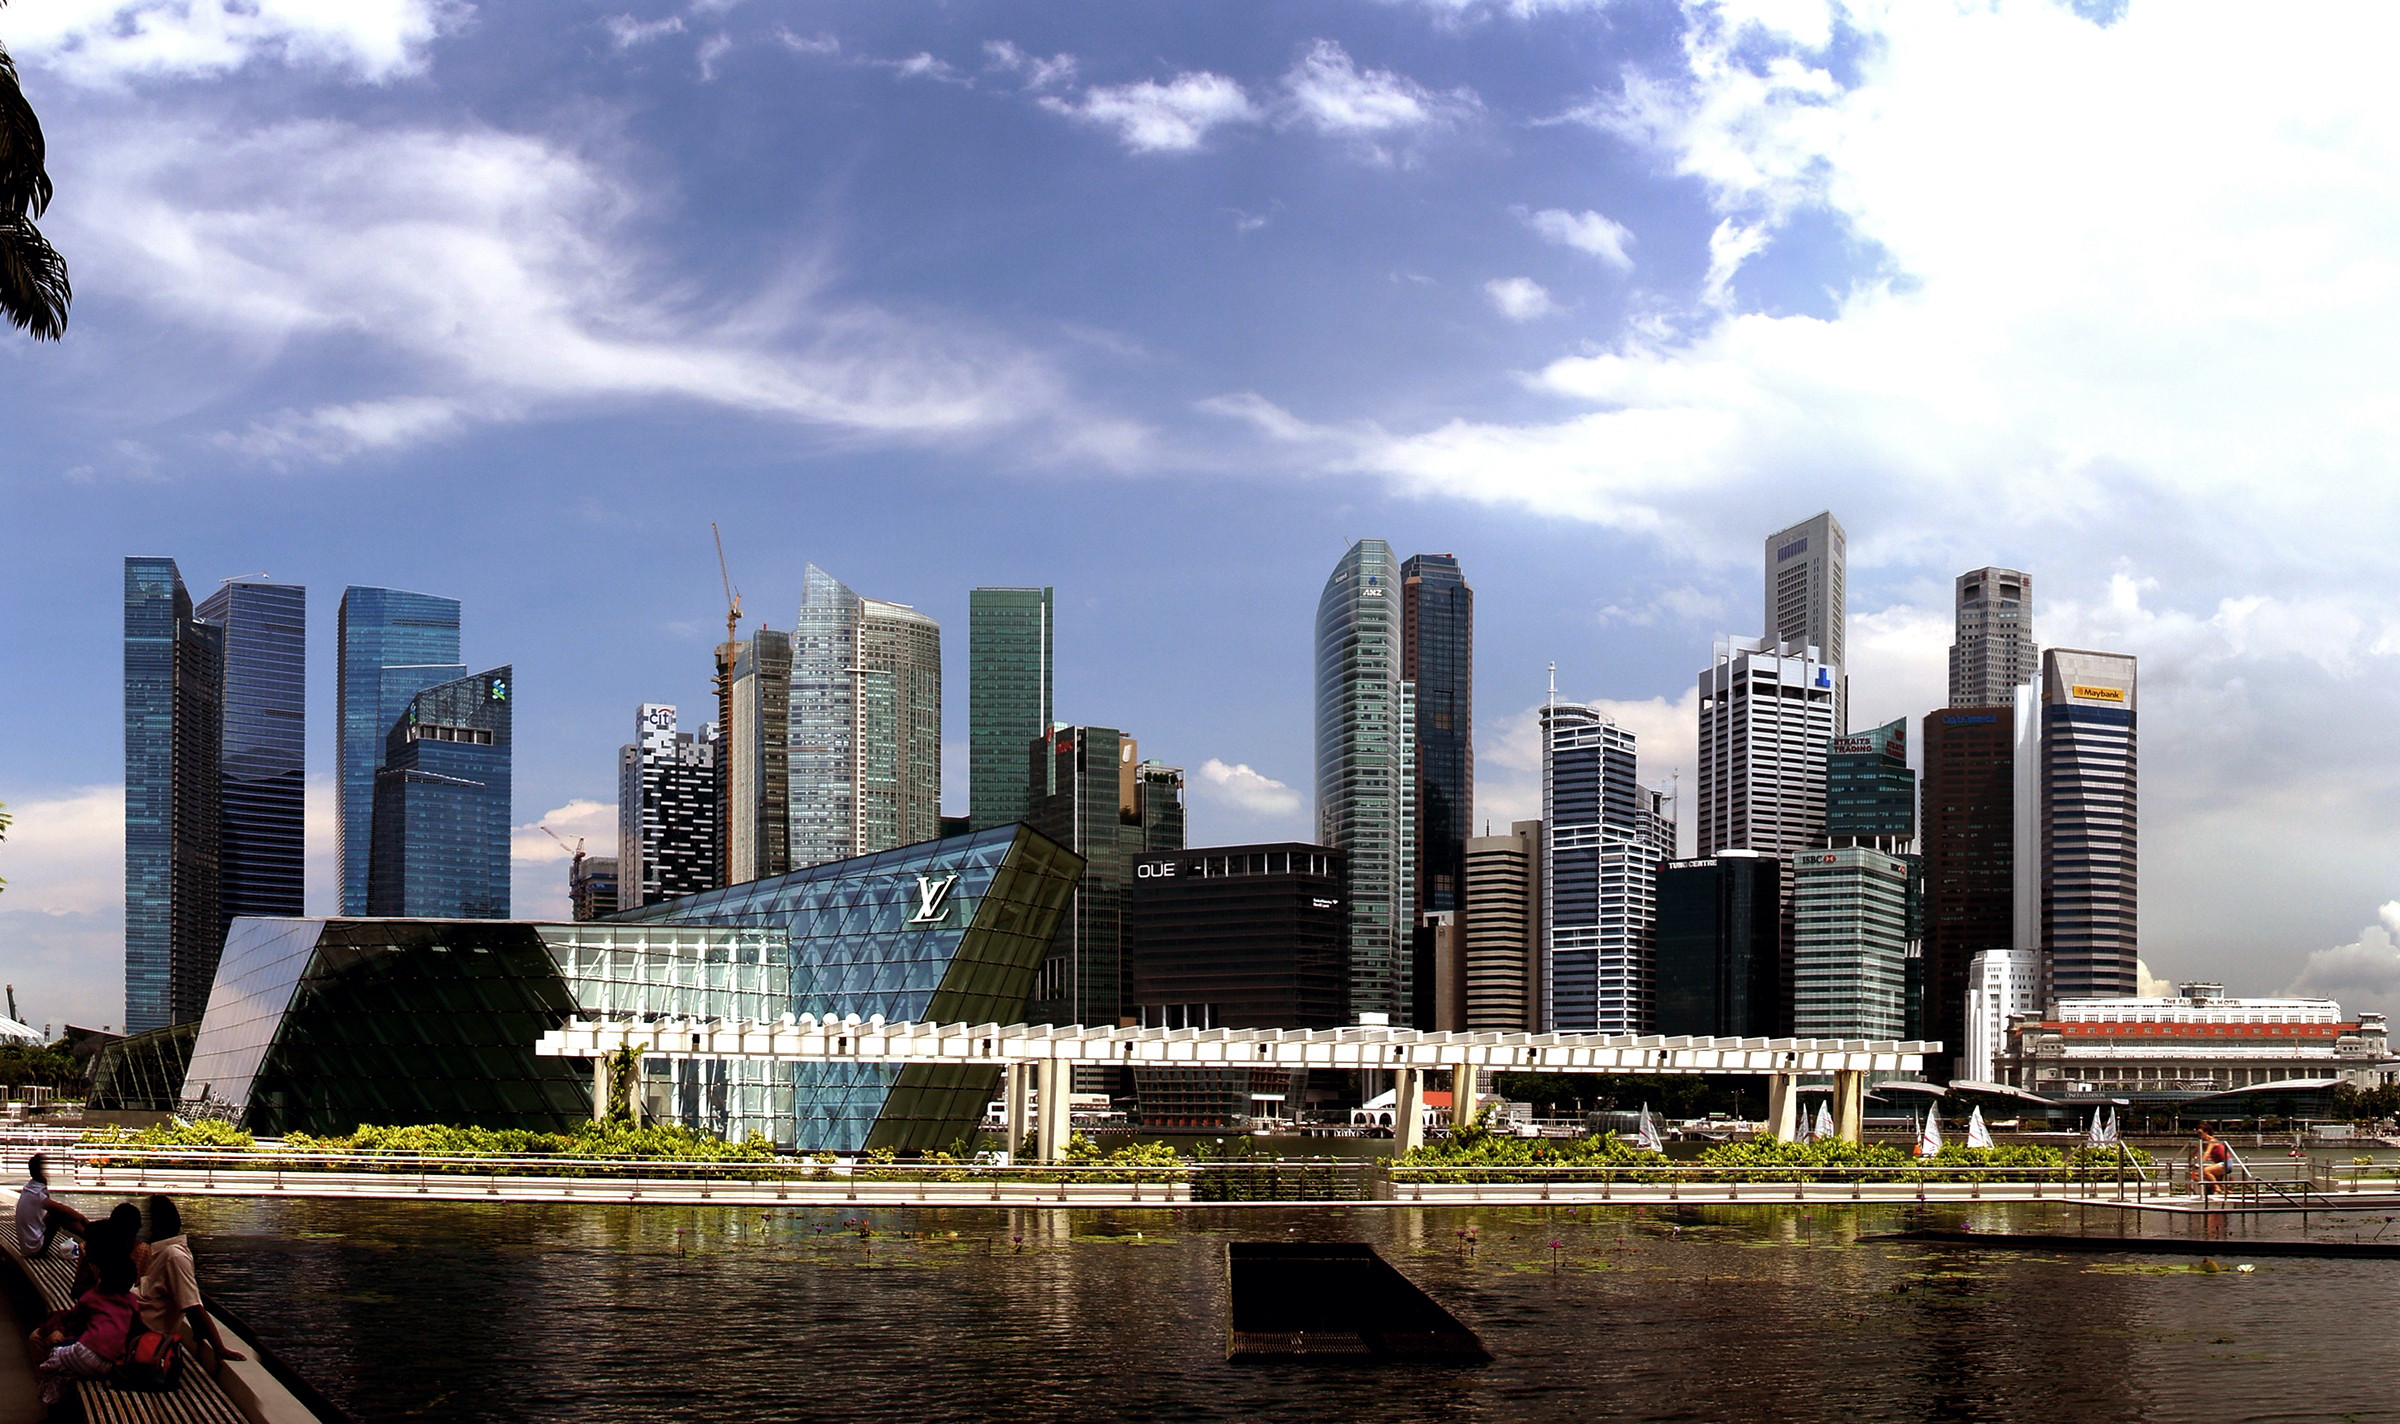
skyline, city, skyscraper, cityscape, downtown, dusk, reflection, landmark, waterway, tower block, publicdomain, explored, singapore, sonydslra580, singaporeducktours, tamron18270, metropolis, urban area, human settlement, metropolitan area